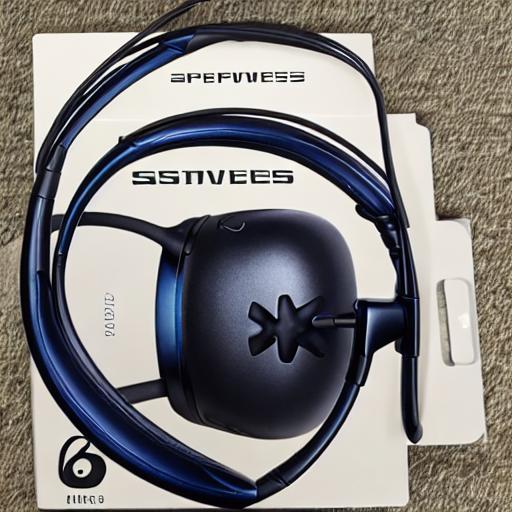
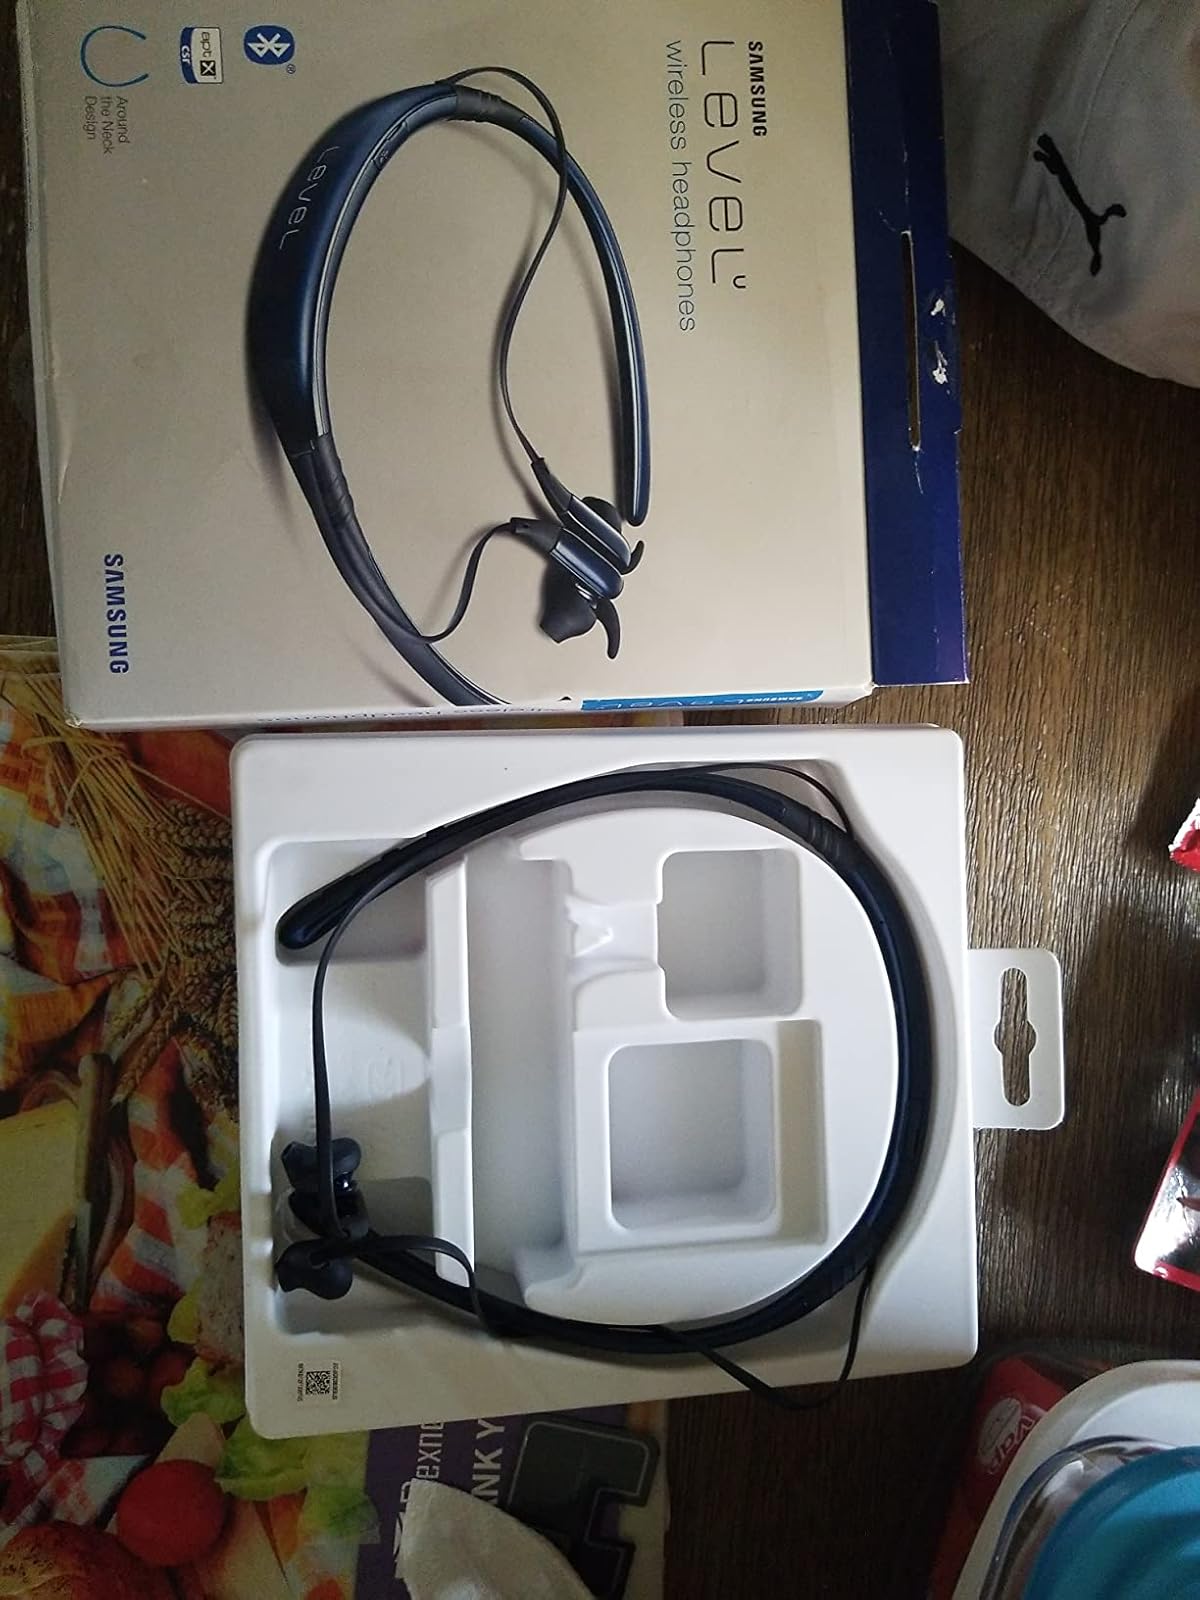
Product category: headphones
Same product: no